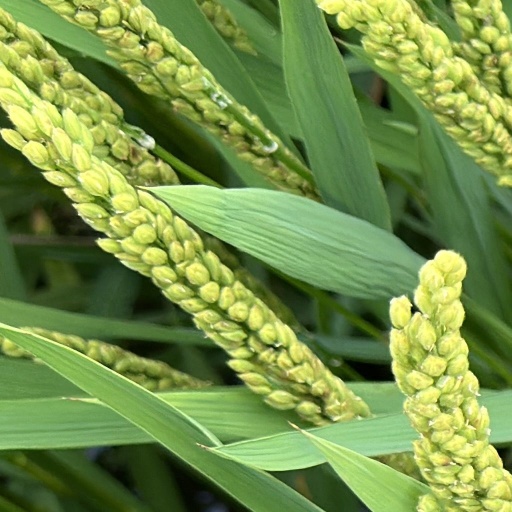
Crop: rice